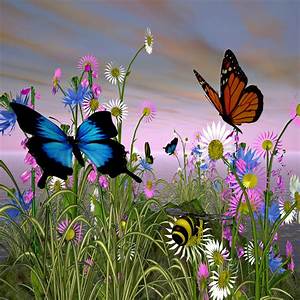
Label: farfalla